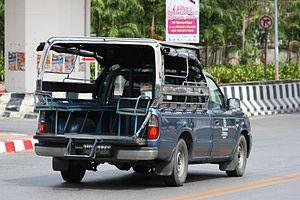
Un songthaeo souvent écrit en translittération anglaise songthaew est un taxi collectif principalement utilisé en Thaïlande et au Laos. Ce mode de transport se rencontre également dans les autres pays du Sud-Est asiatique, mais dans certains pays comme la Malaisie, il tend à être remplacé par des minibus fermés.